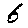
Label: 6